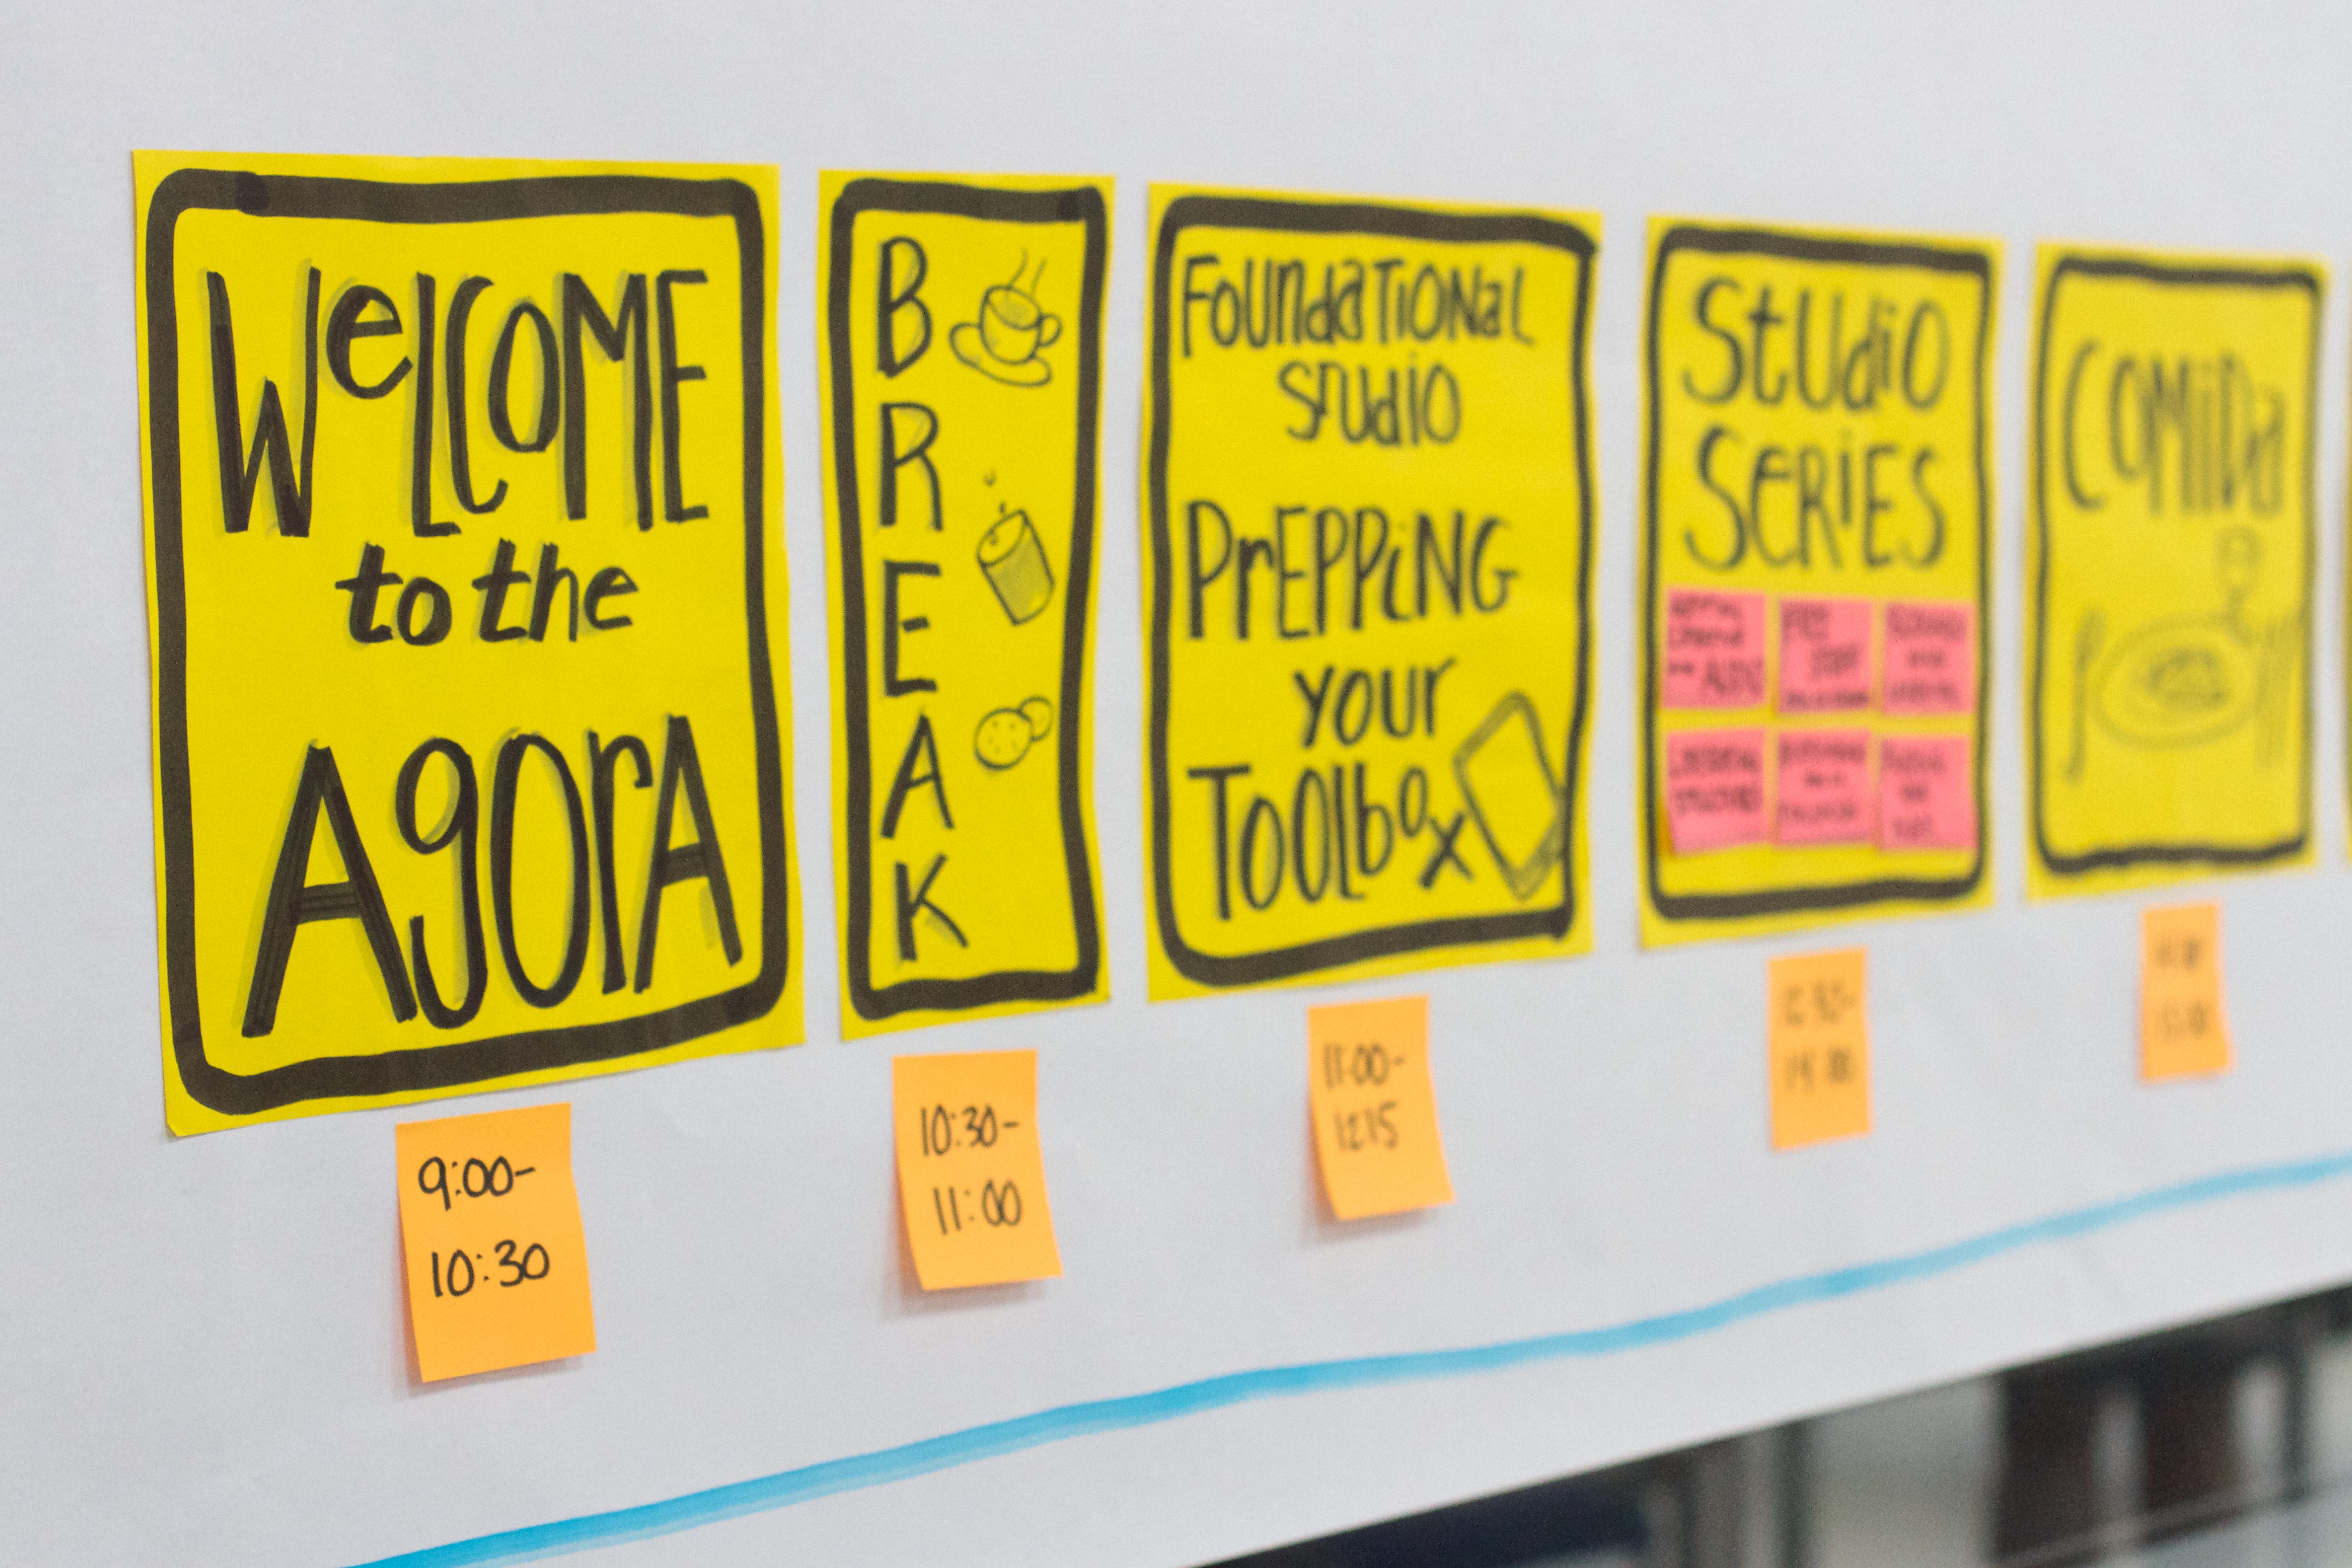
number, sign, banner, street sign, yellow, signage, label, brand, font, udgagora, vehicle registration plate